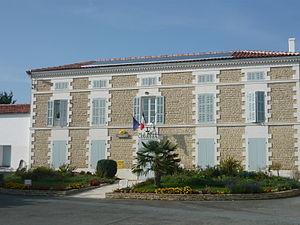
Mairie de Migré, Charente-Maritime
Migré est une commune du sud-ouest de la France située dans le département de la Charente-Maritime. Ses habitants sont appelés les Migréens et les Migréennes.